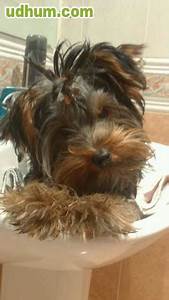
Label: dog